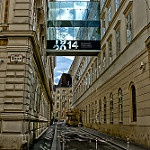
Label: street